Amusement park

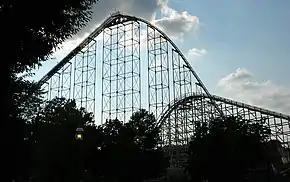
Steel Force (left) and Thunderhawk (right), two roller coasters at Dorney Park & Wildwater Kingdom in Allentown, Pennsylvania. At in length, Steel Force is the eighth-longest steel roller coaster in the world; it has a first drop of and a top speed of .

Some parks use rides and attractions for educational purposes. There are also Holy Land USA and the Holy Land Experience, which are theme parks built to inspire Christian piety. Dinosaur World entertains families with dinosaurs in natural settings, while the SeaWorld and Busch Gardens parks also offer educational experiences, with each of the parks housing several thousand animals, fish and other sea life in dozens of attractions and exhibits focusing on animal education.